Ernst-Wilhelm Reinert

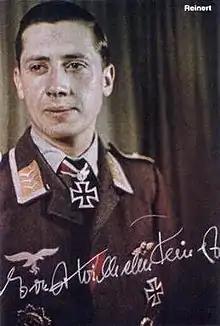

Ernst-Wilhelm Reinert (2 February 1919 – 5 September 2007) was a German Luftwaffe military aviator during World War II, a fighter ace credited with 174 enemy aircraft shot down in 715 combat missions. The majority of his victories were claimed over the Eastern Front, with 51 in the Mediterranean theatre and 20 over the Western Front. He was "ace-in-a-day" four times, shooting down five or more aircraft on a single day.